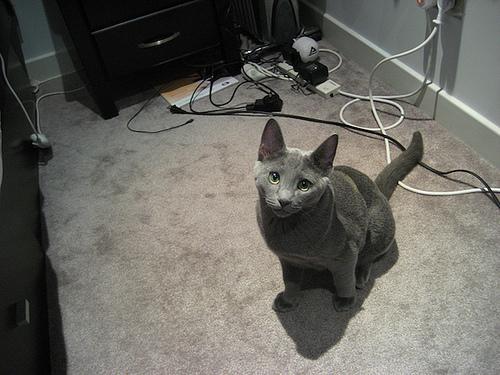
Breed: Russian Blue